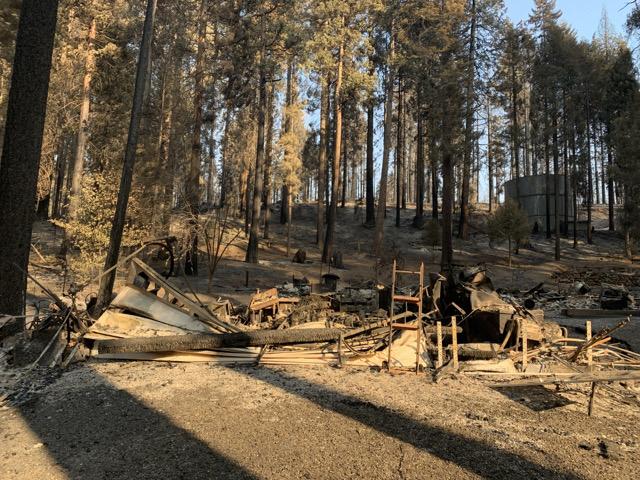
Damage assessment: destroyed